The Undertones

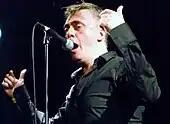
Paul McLoone performing live with the Undertones in Holmfirth, July 2012

The Undertones reformed in November 1999, initially to play concerts in Derry. For their reformation, the Undertones replaced Sharkey (who had declined to rejoin the band) with singer Paul McLoone. Since 1999, the Undertones have performed several tours across the UK, Ireland, Continental Europe, Japan, Turkey and North America and continue to perform live.